Roz Kelly

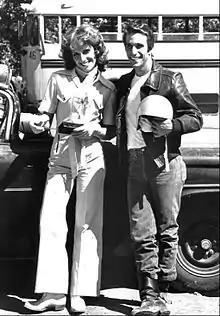
Kelly as Pinky Tuscadero with Henry Winkler as Fonzie, 1976

Roz Kelly (born Rosiland Schwartz on July 29, 1943) is an American actress, perhaps best known for playing Arthur "Fonzie" Fonzarelli's (Henry Winkler) girlfriend Carol "Pinky" Tuscadero on the television series "Happy Days".